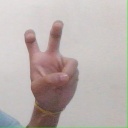
अक्षर: ई